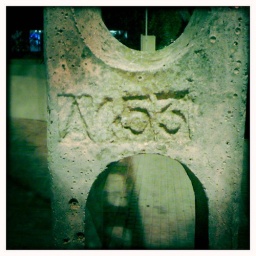
telephone pole in ibiza